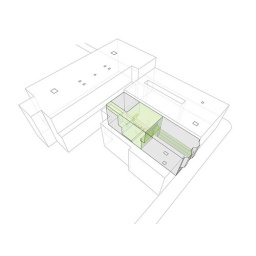
Newly completed IwamotoScott-designed house and courtyard behind Edwardian street-frontage building in North Beach neighborhood, San Francisco.